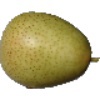
Label: Pear 1